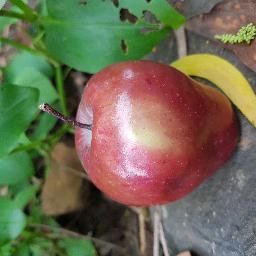
Fruit: Apple
Quality: Good